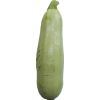
Label: Zucchini 1